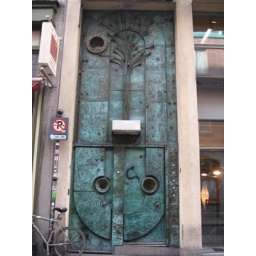
some random door in temple bar